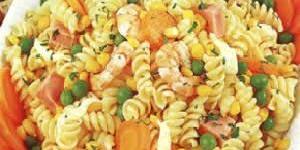
ensalada de fideos frios